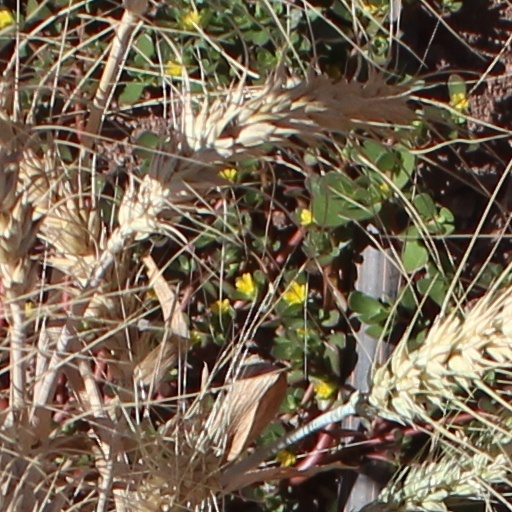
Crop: wheat